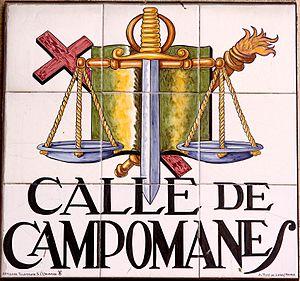
Plaque de Calle de Campomanes (rue, (district du Centre) de Madrid (Espagne).